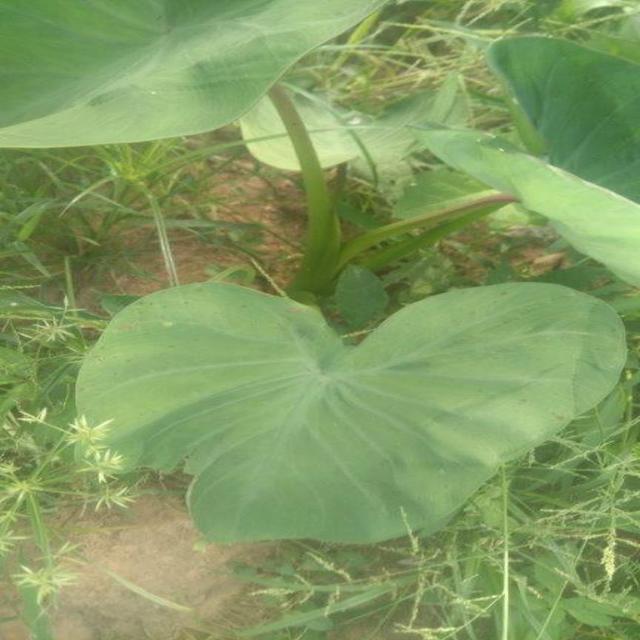
Label: Healthy